TRADOC Band

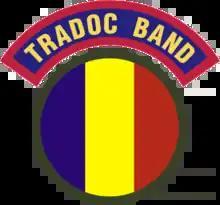
The official band Shoulder Sleeve Insignia and tab.

The Army Training and Doctrine Command Band, also known as the TRADOC Band was a military band of the United States Army posted at Joint Base Langley–Eustis (located in Newport News, Virginia) and assigned to the United States Army Training and Doctrine Command. It provided official support to the Commanding General, TRADOC. The band was inactivated on June 27th, 2025.